3D scanning

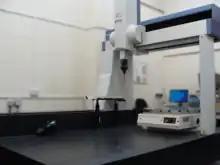
A coordinate measuring machine (CMM) with scanning head

Contact 3D scanners work by physically probing (touching) the part and recording the position of the sensor as the probe moves around the part.